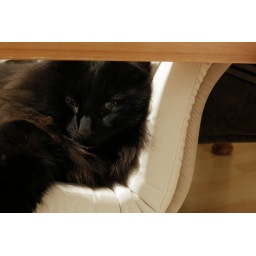
black cat in blue mood